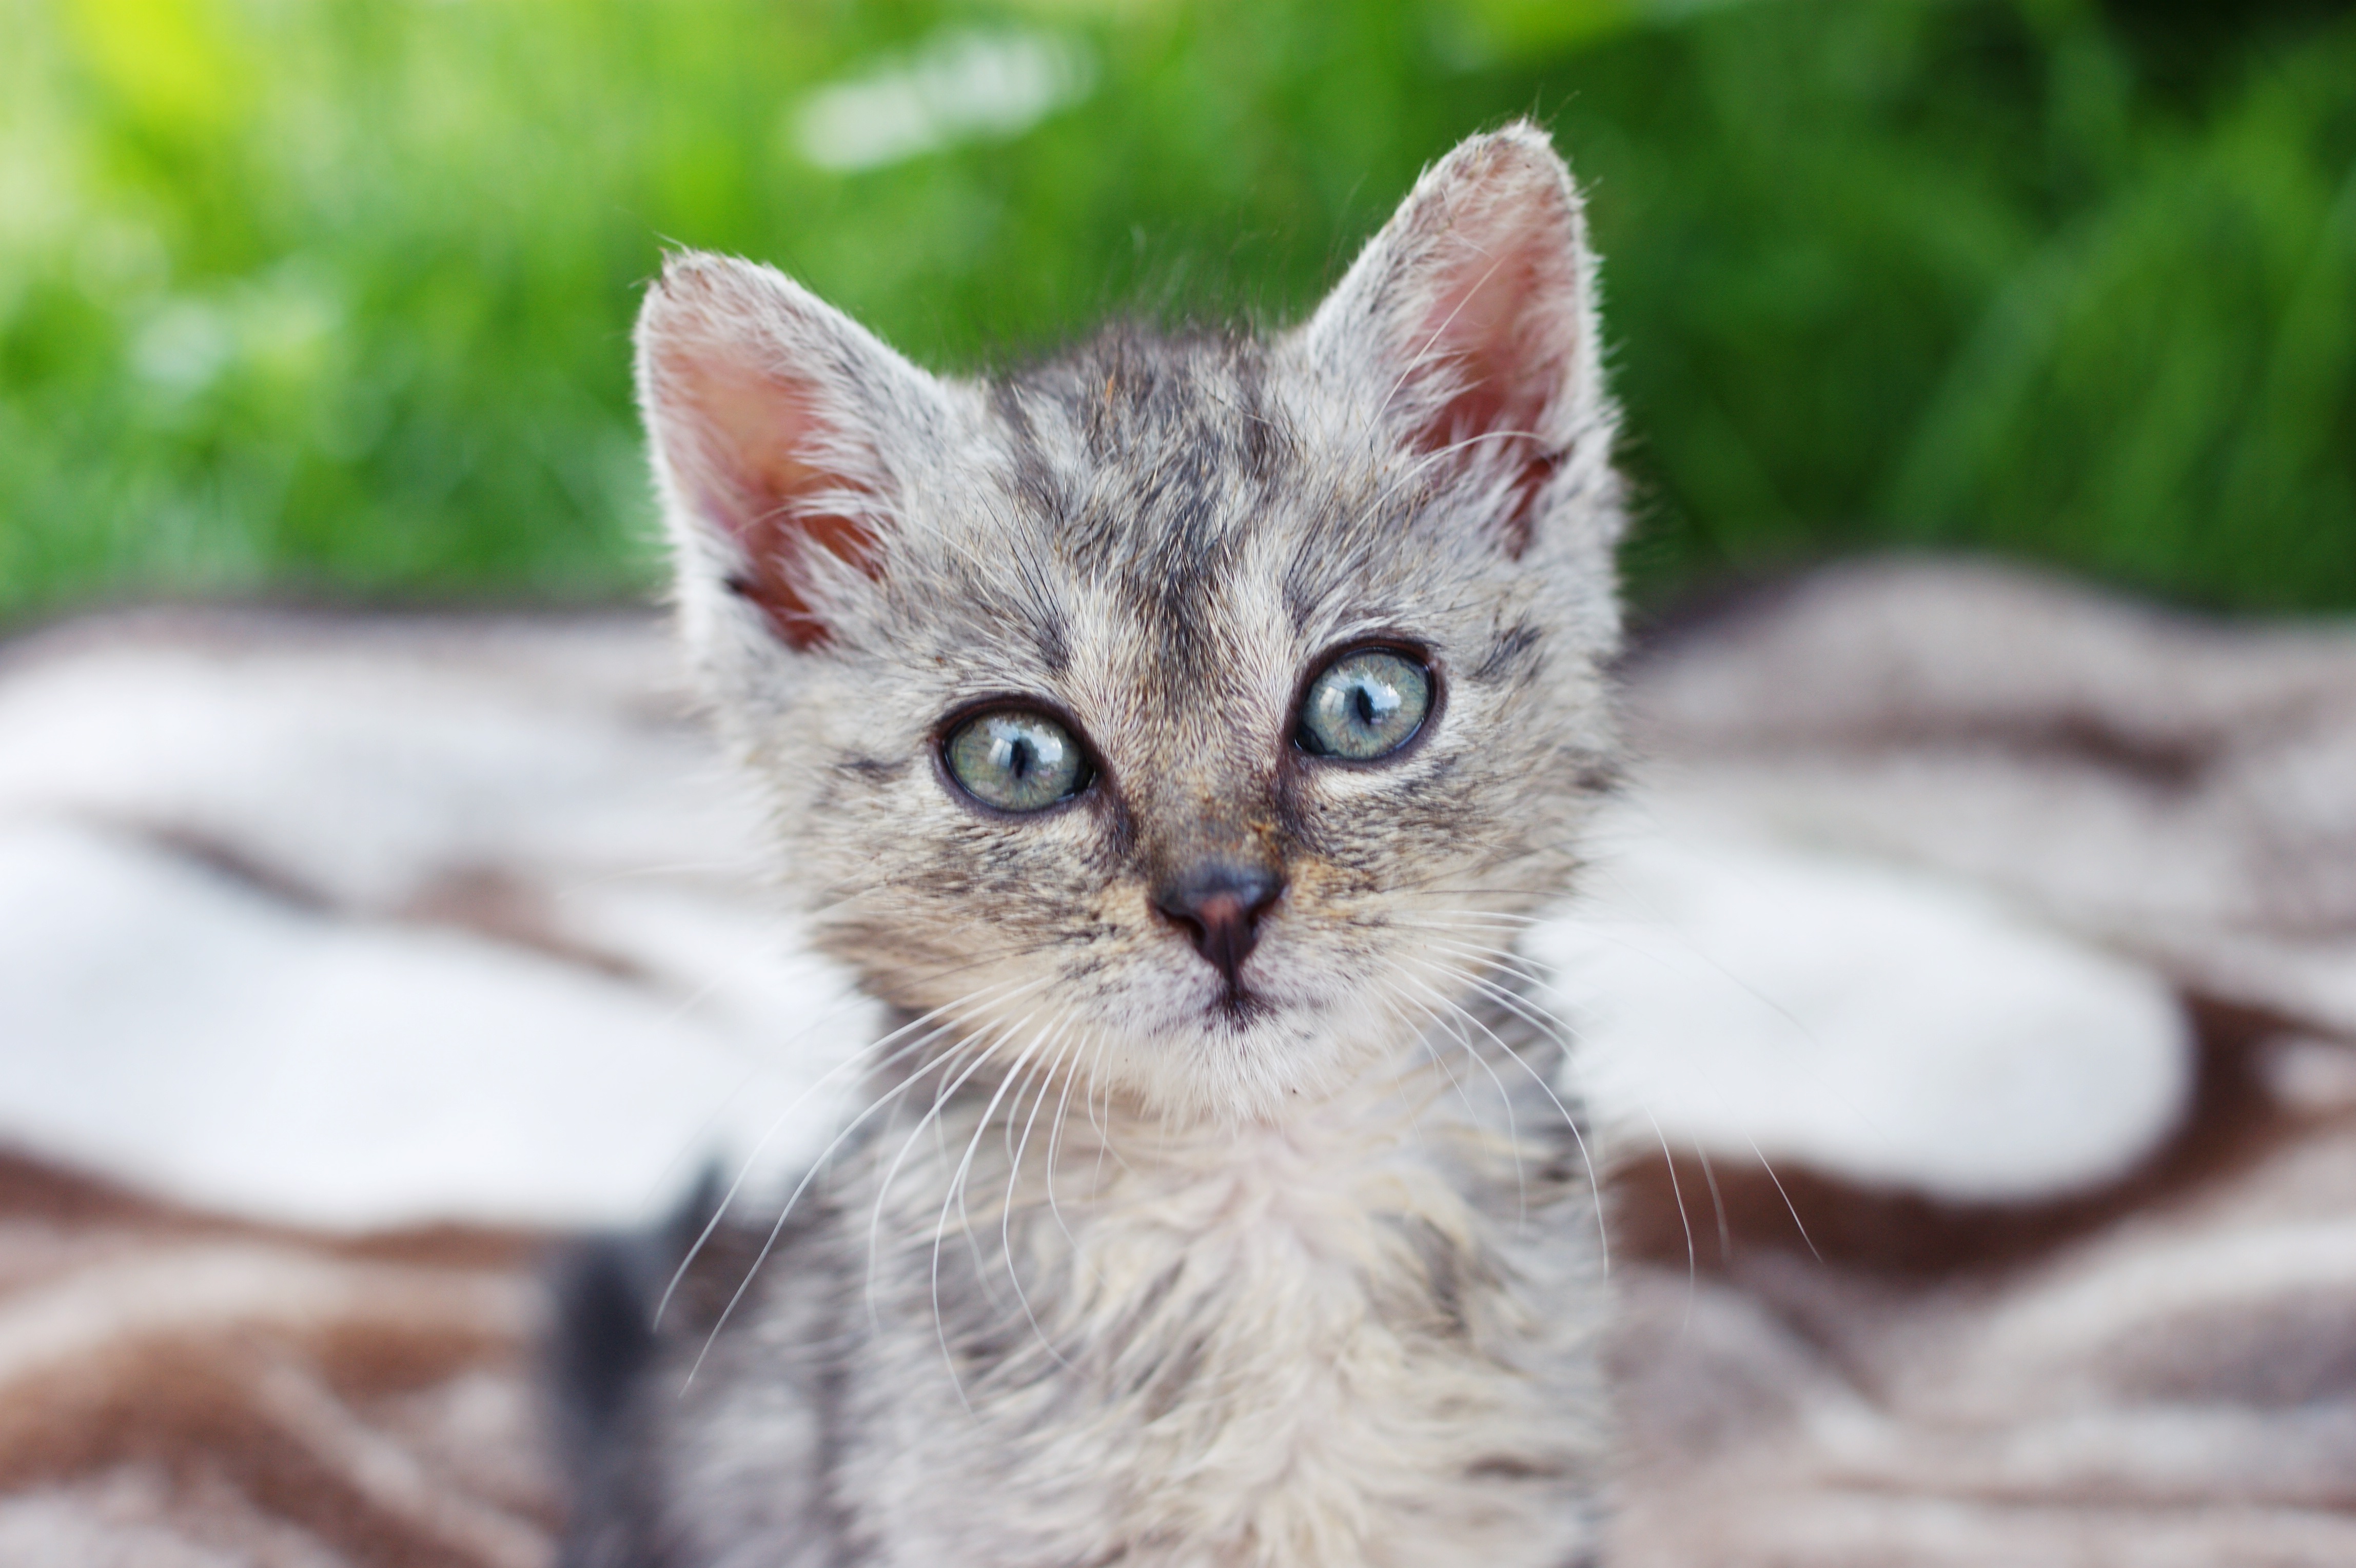
grass, pet, fur, kitten, cat, mammal, gray, fauna, close up, at the court of, whiskers, vertebrate, dart, a member of the family, love at first sight, european shorthair, wild cat, small to medium sized cats, cat like mammal, carnivoran, nebelung, domestic short haired cat, pixie bob